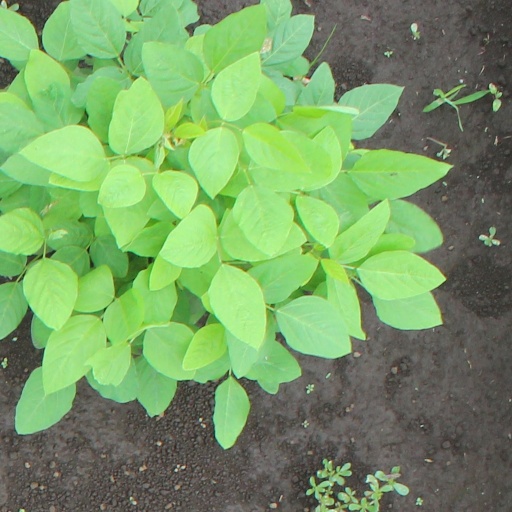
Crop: soybean